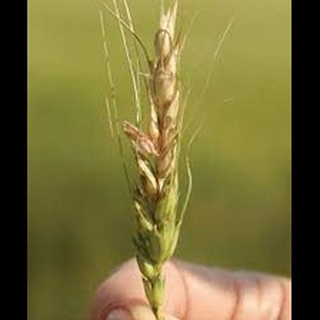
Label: wheat_fusarium_head_blight